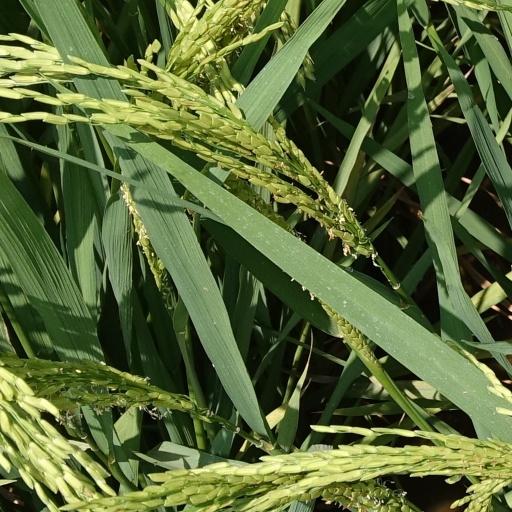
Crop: rice